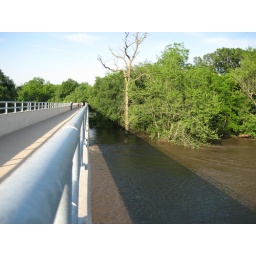
Taken from the bike trail bridge over the Cedar River. The trees aren't usually under water.